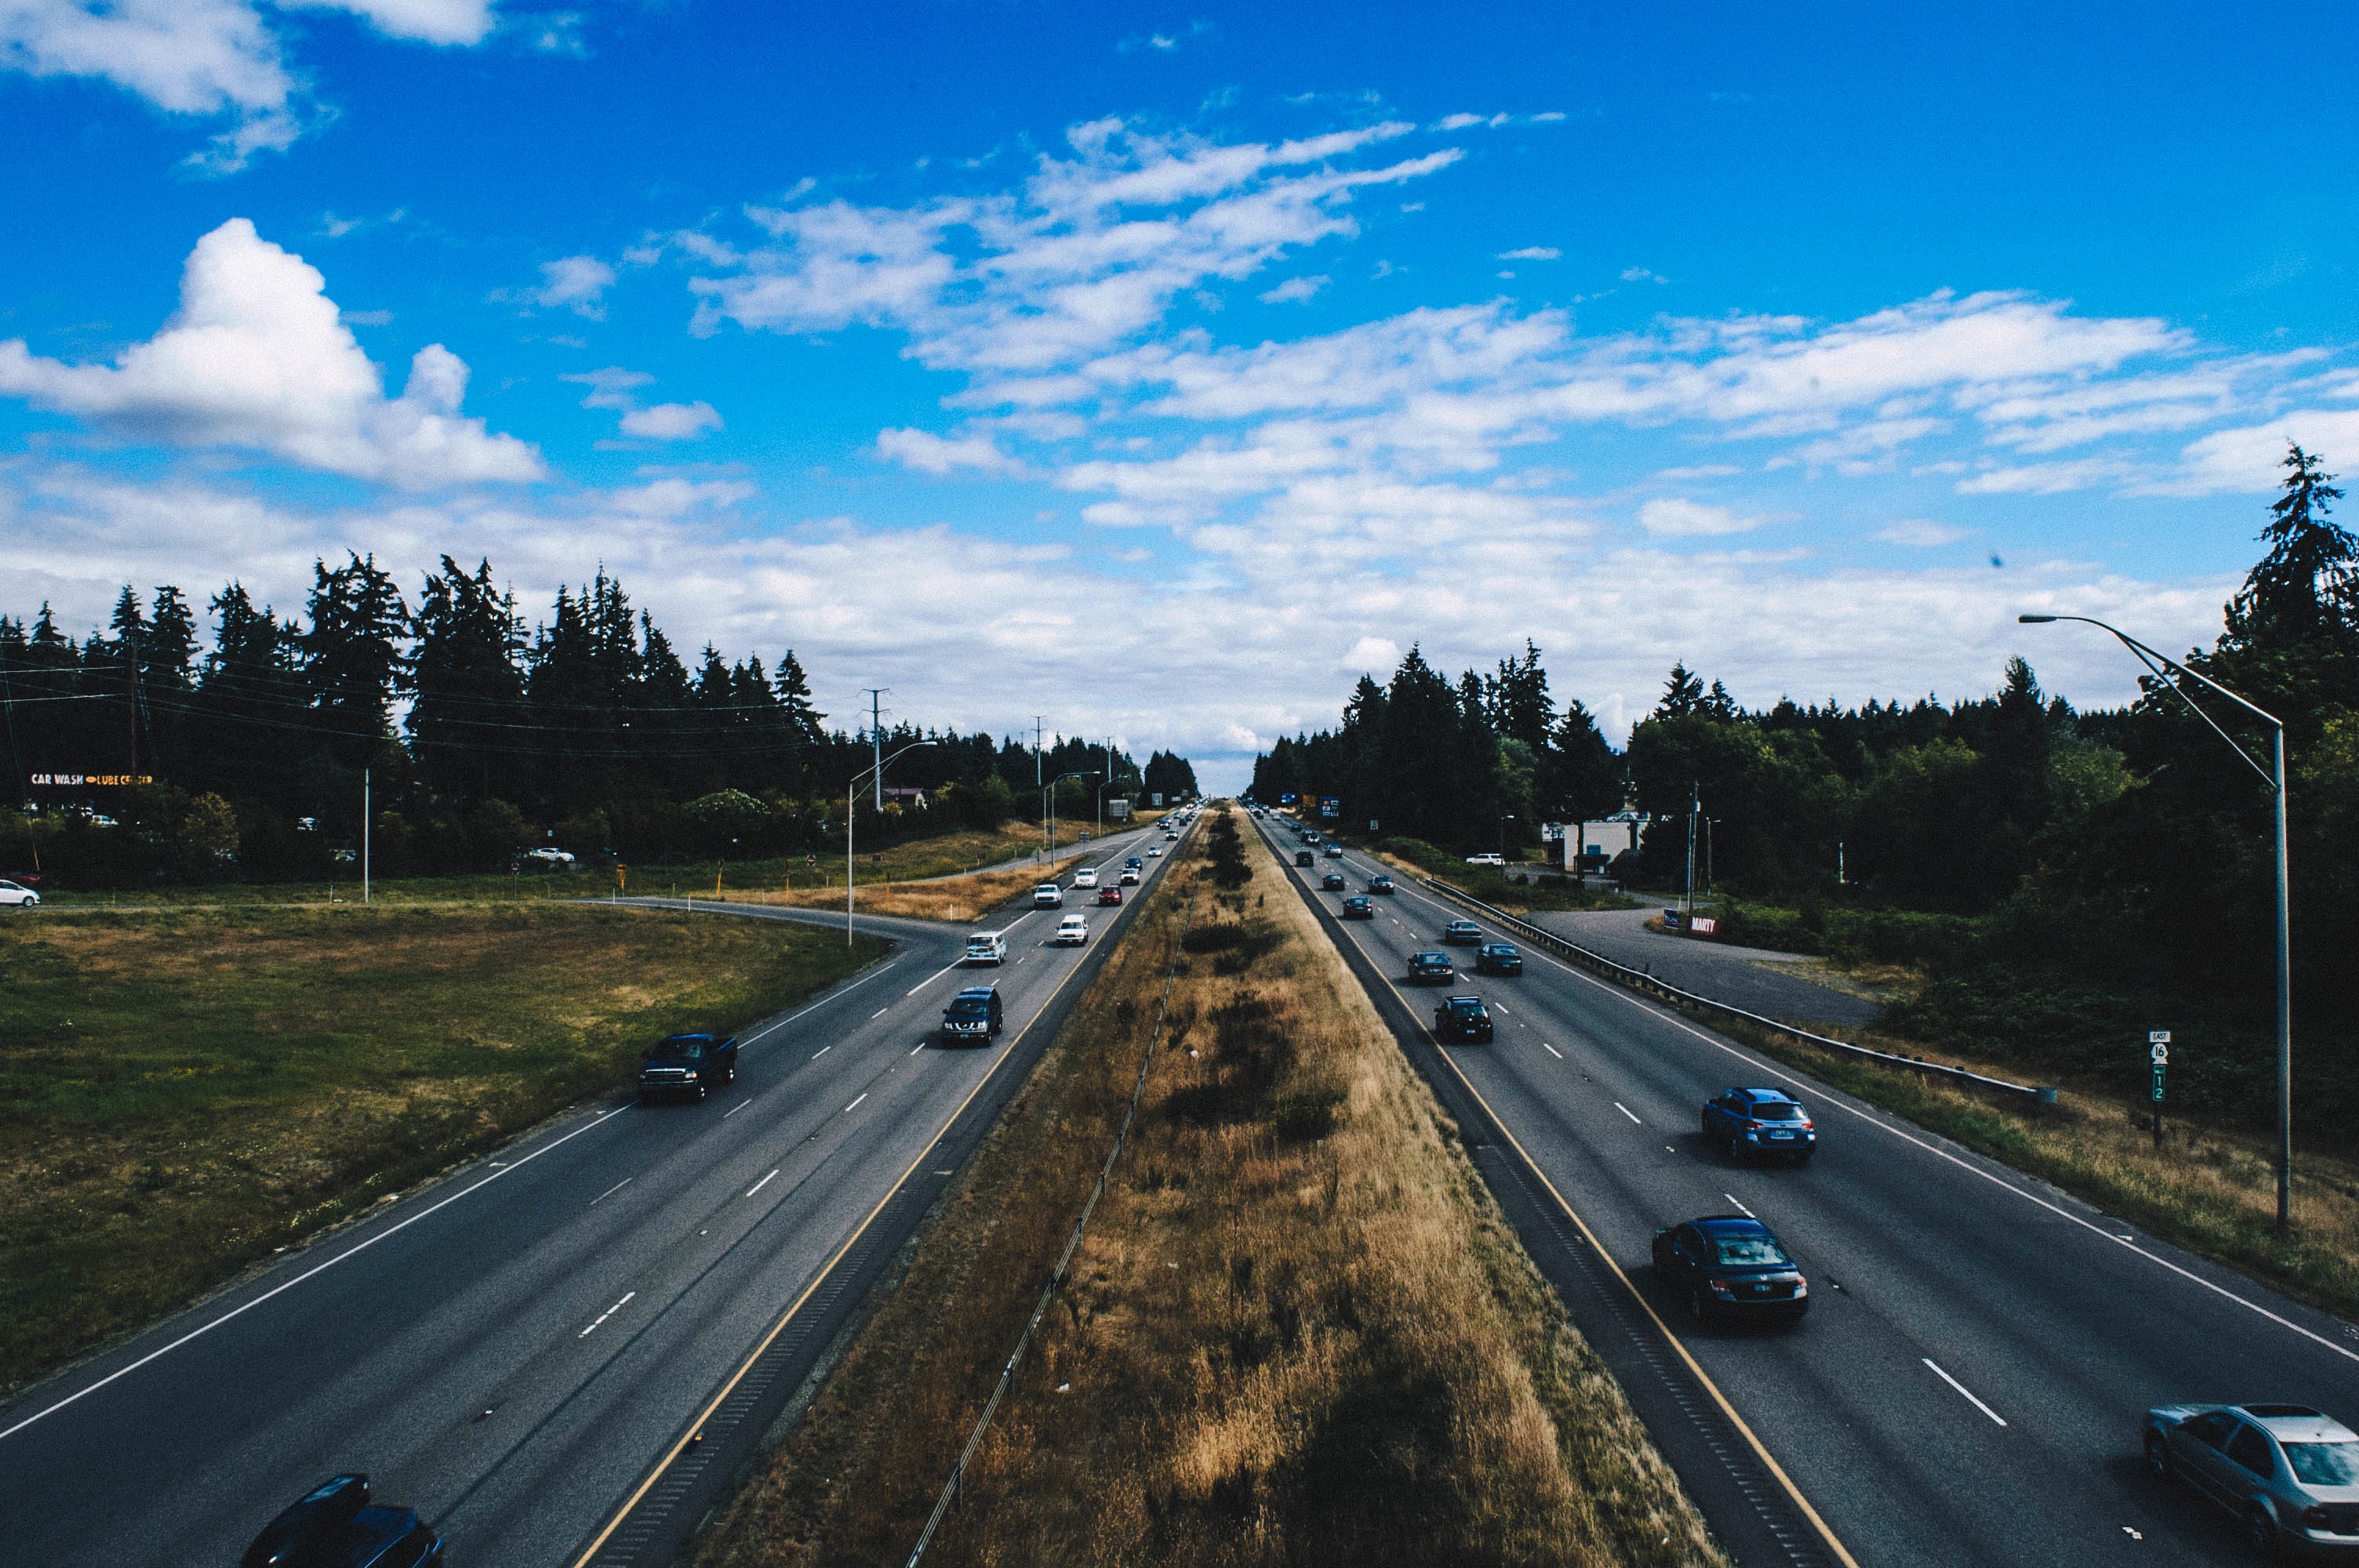
horizon, sky, road, highway, driving, asphalt, lane, road trip, infrastructure, residential area, nonbuilding structure, controlled access highway